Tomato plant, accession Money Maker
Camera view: vertical (180 deg); turntable rotation: 210 degrees
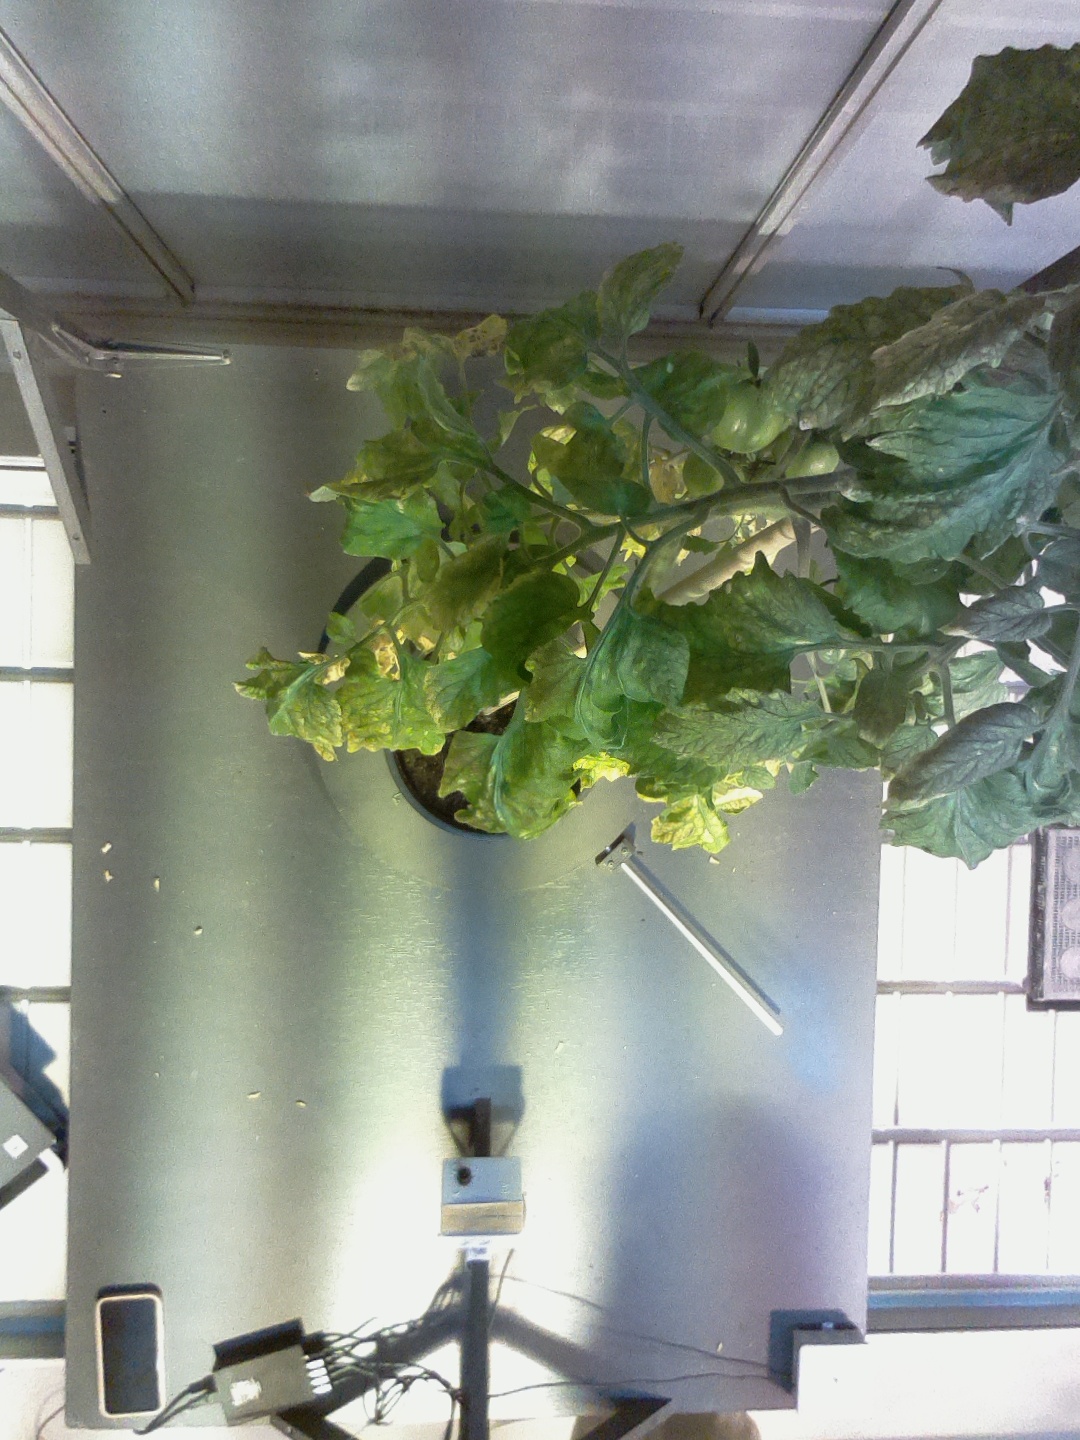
BBCH growth stage 78: 80% -90% of final fruit size